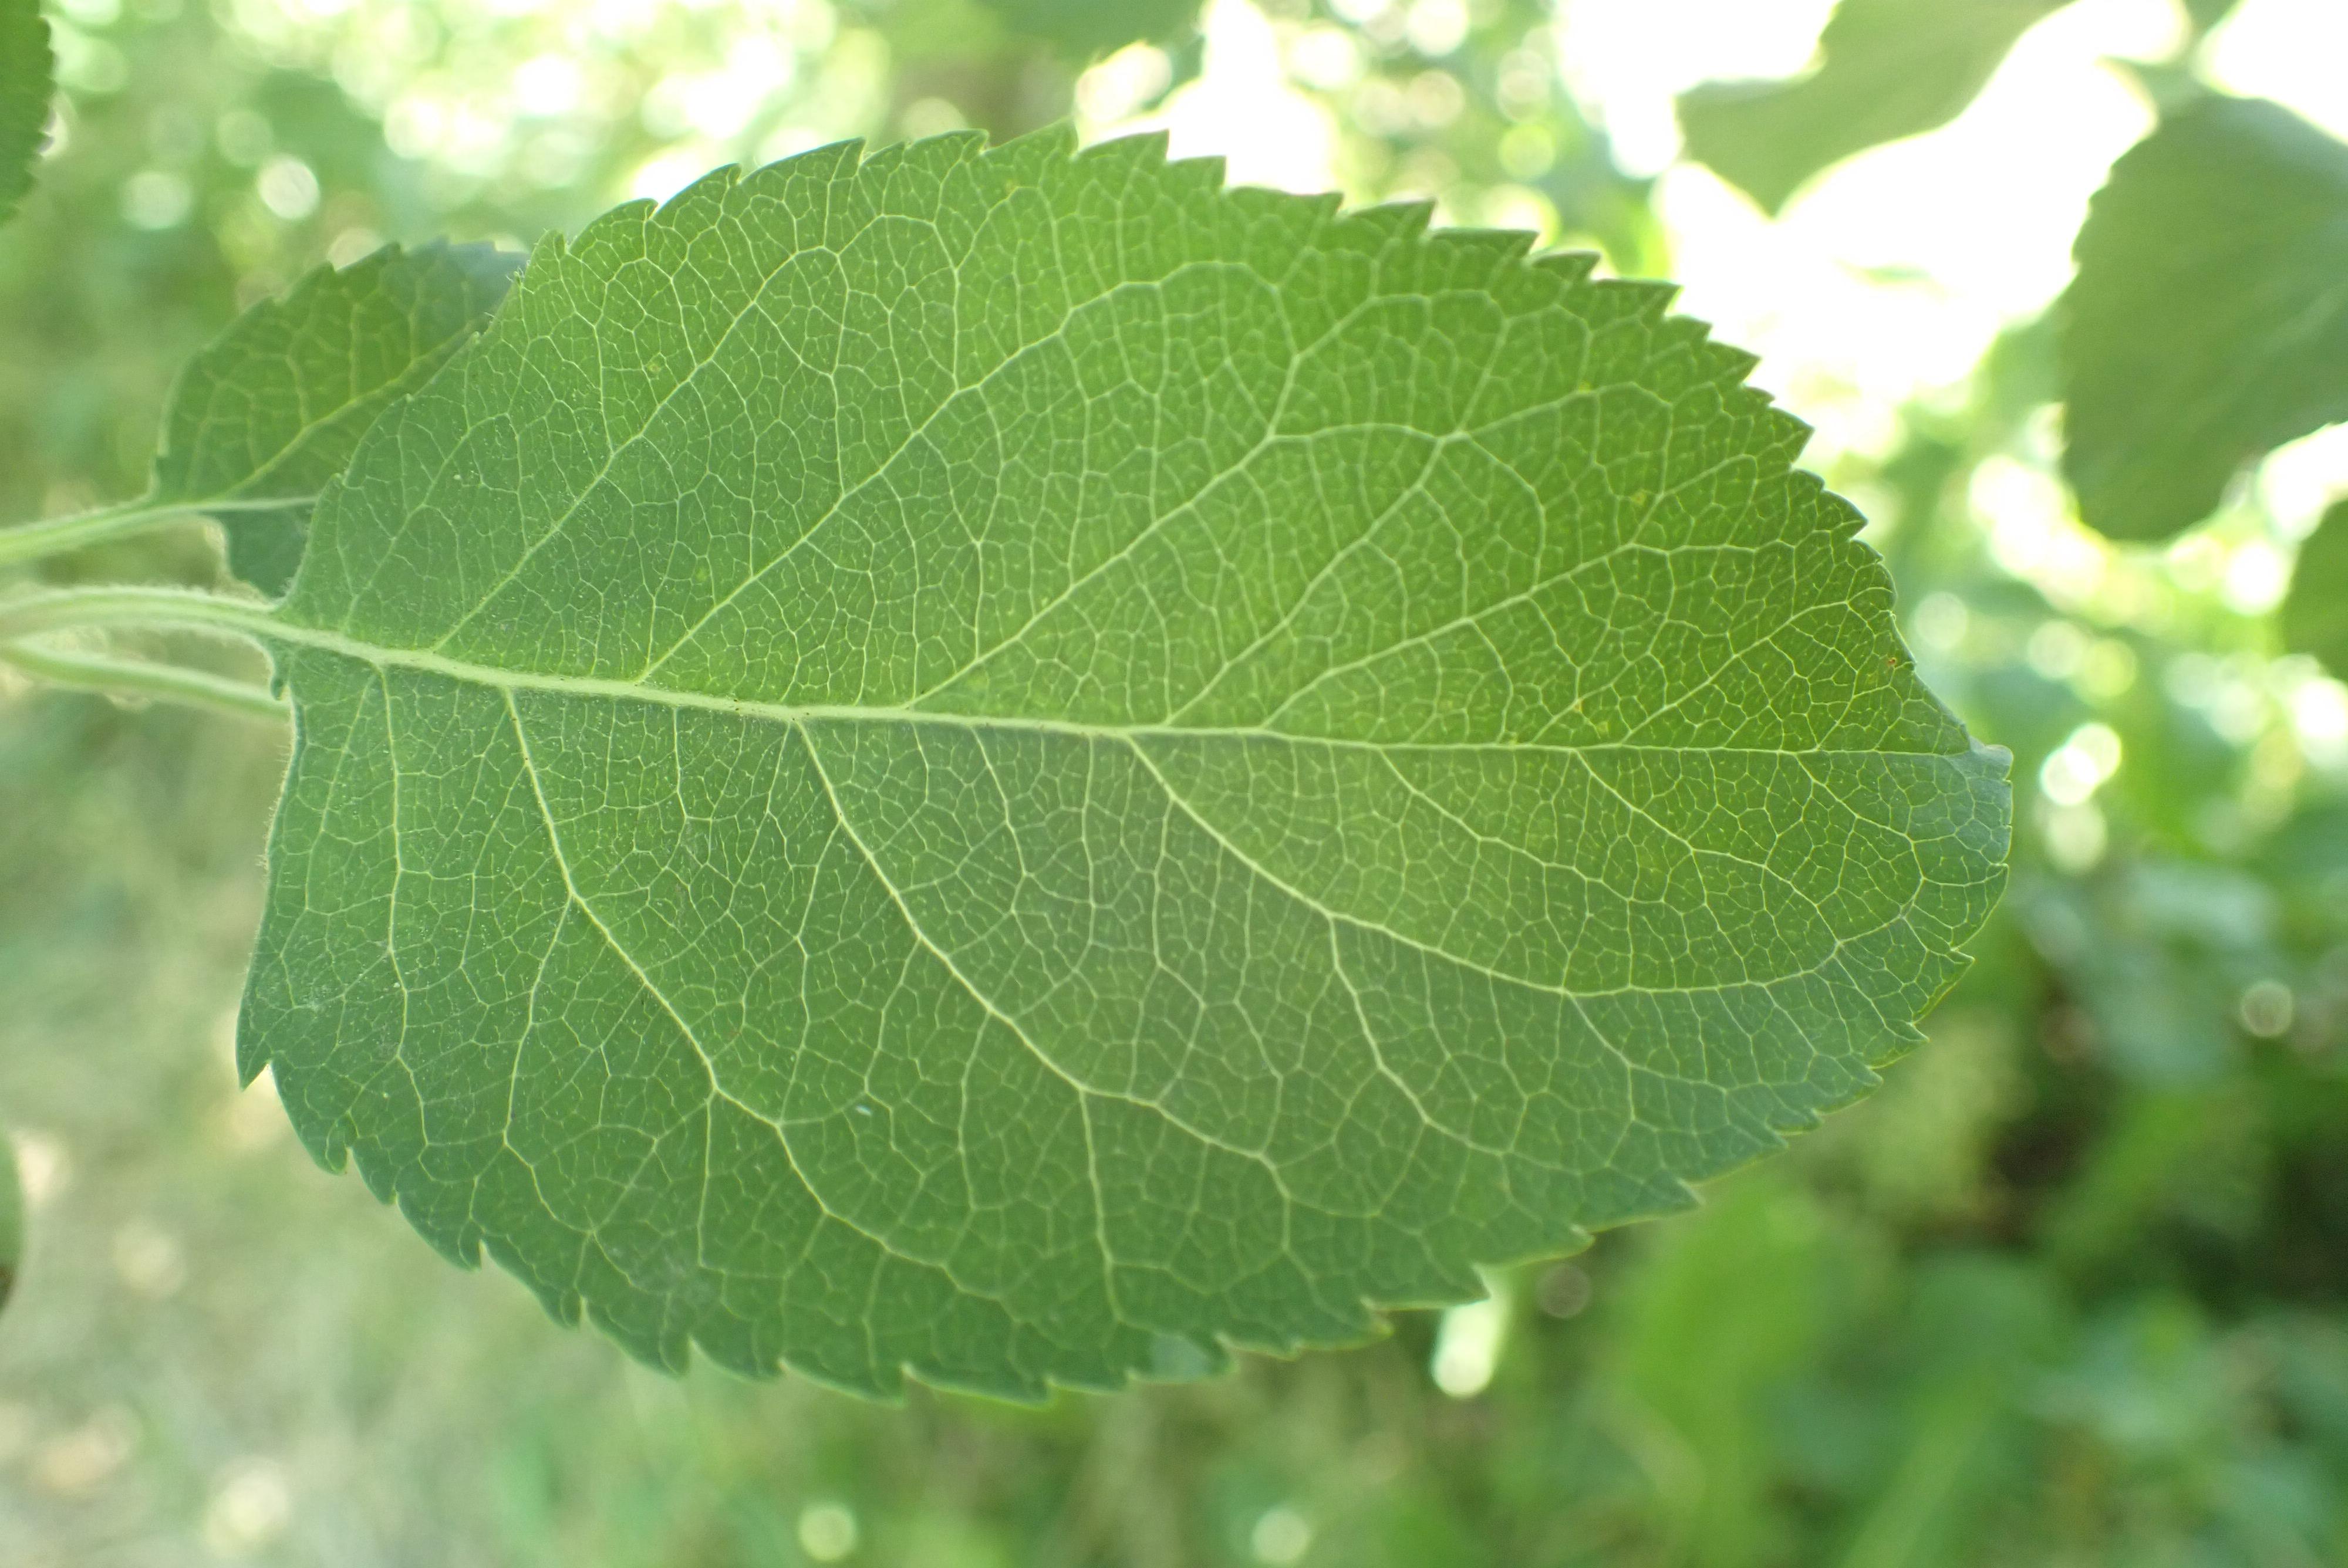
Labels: healthy